197th Rifle Division

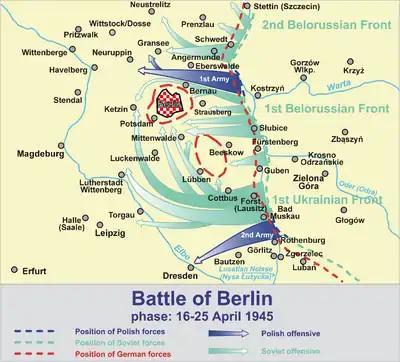
Battle of Berlin. Note locations of Forst and Cottbus and eventual encirclement of German 9th Army.

The offensive began on April 16. The 149th and 127th Divisions, operating with 25th Tanks, broke through the German main defense zone. By the end of the day the Corps had reached a line from the south part of Forst to Damsdorf, having advanced 4-5km. The success of the attack was aided to a significant degree by the Front's aviation, which destroyed Koine, a German strongpoint in the main defensive zone. The 6th Guards Tank Corps of 3rd Guards Tank Army began crossing the Neisse at 1400 hours, completing this by 1900, and by the end of the day its forward brigades were fighting alongside 120th and 21st Corps for Damsdorf.